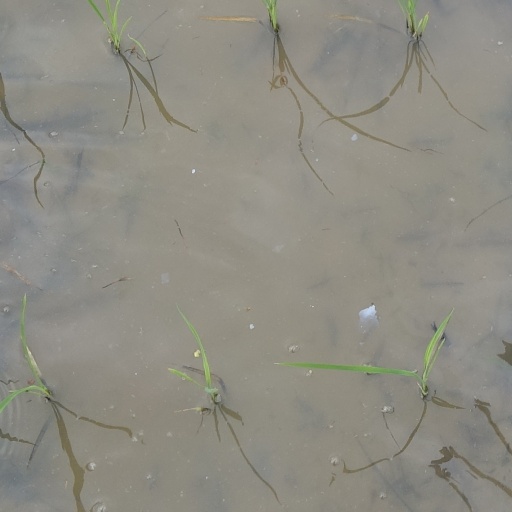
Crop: rice